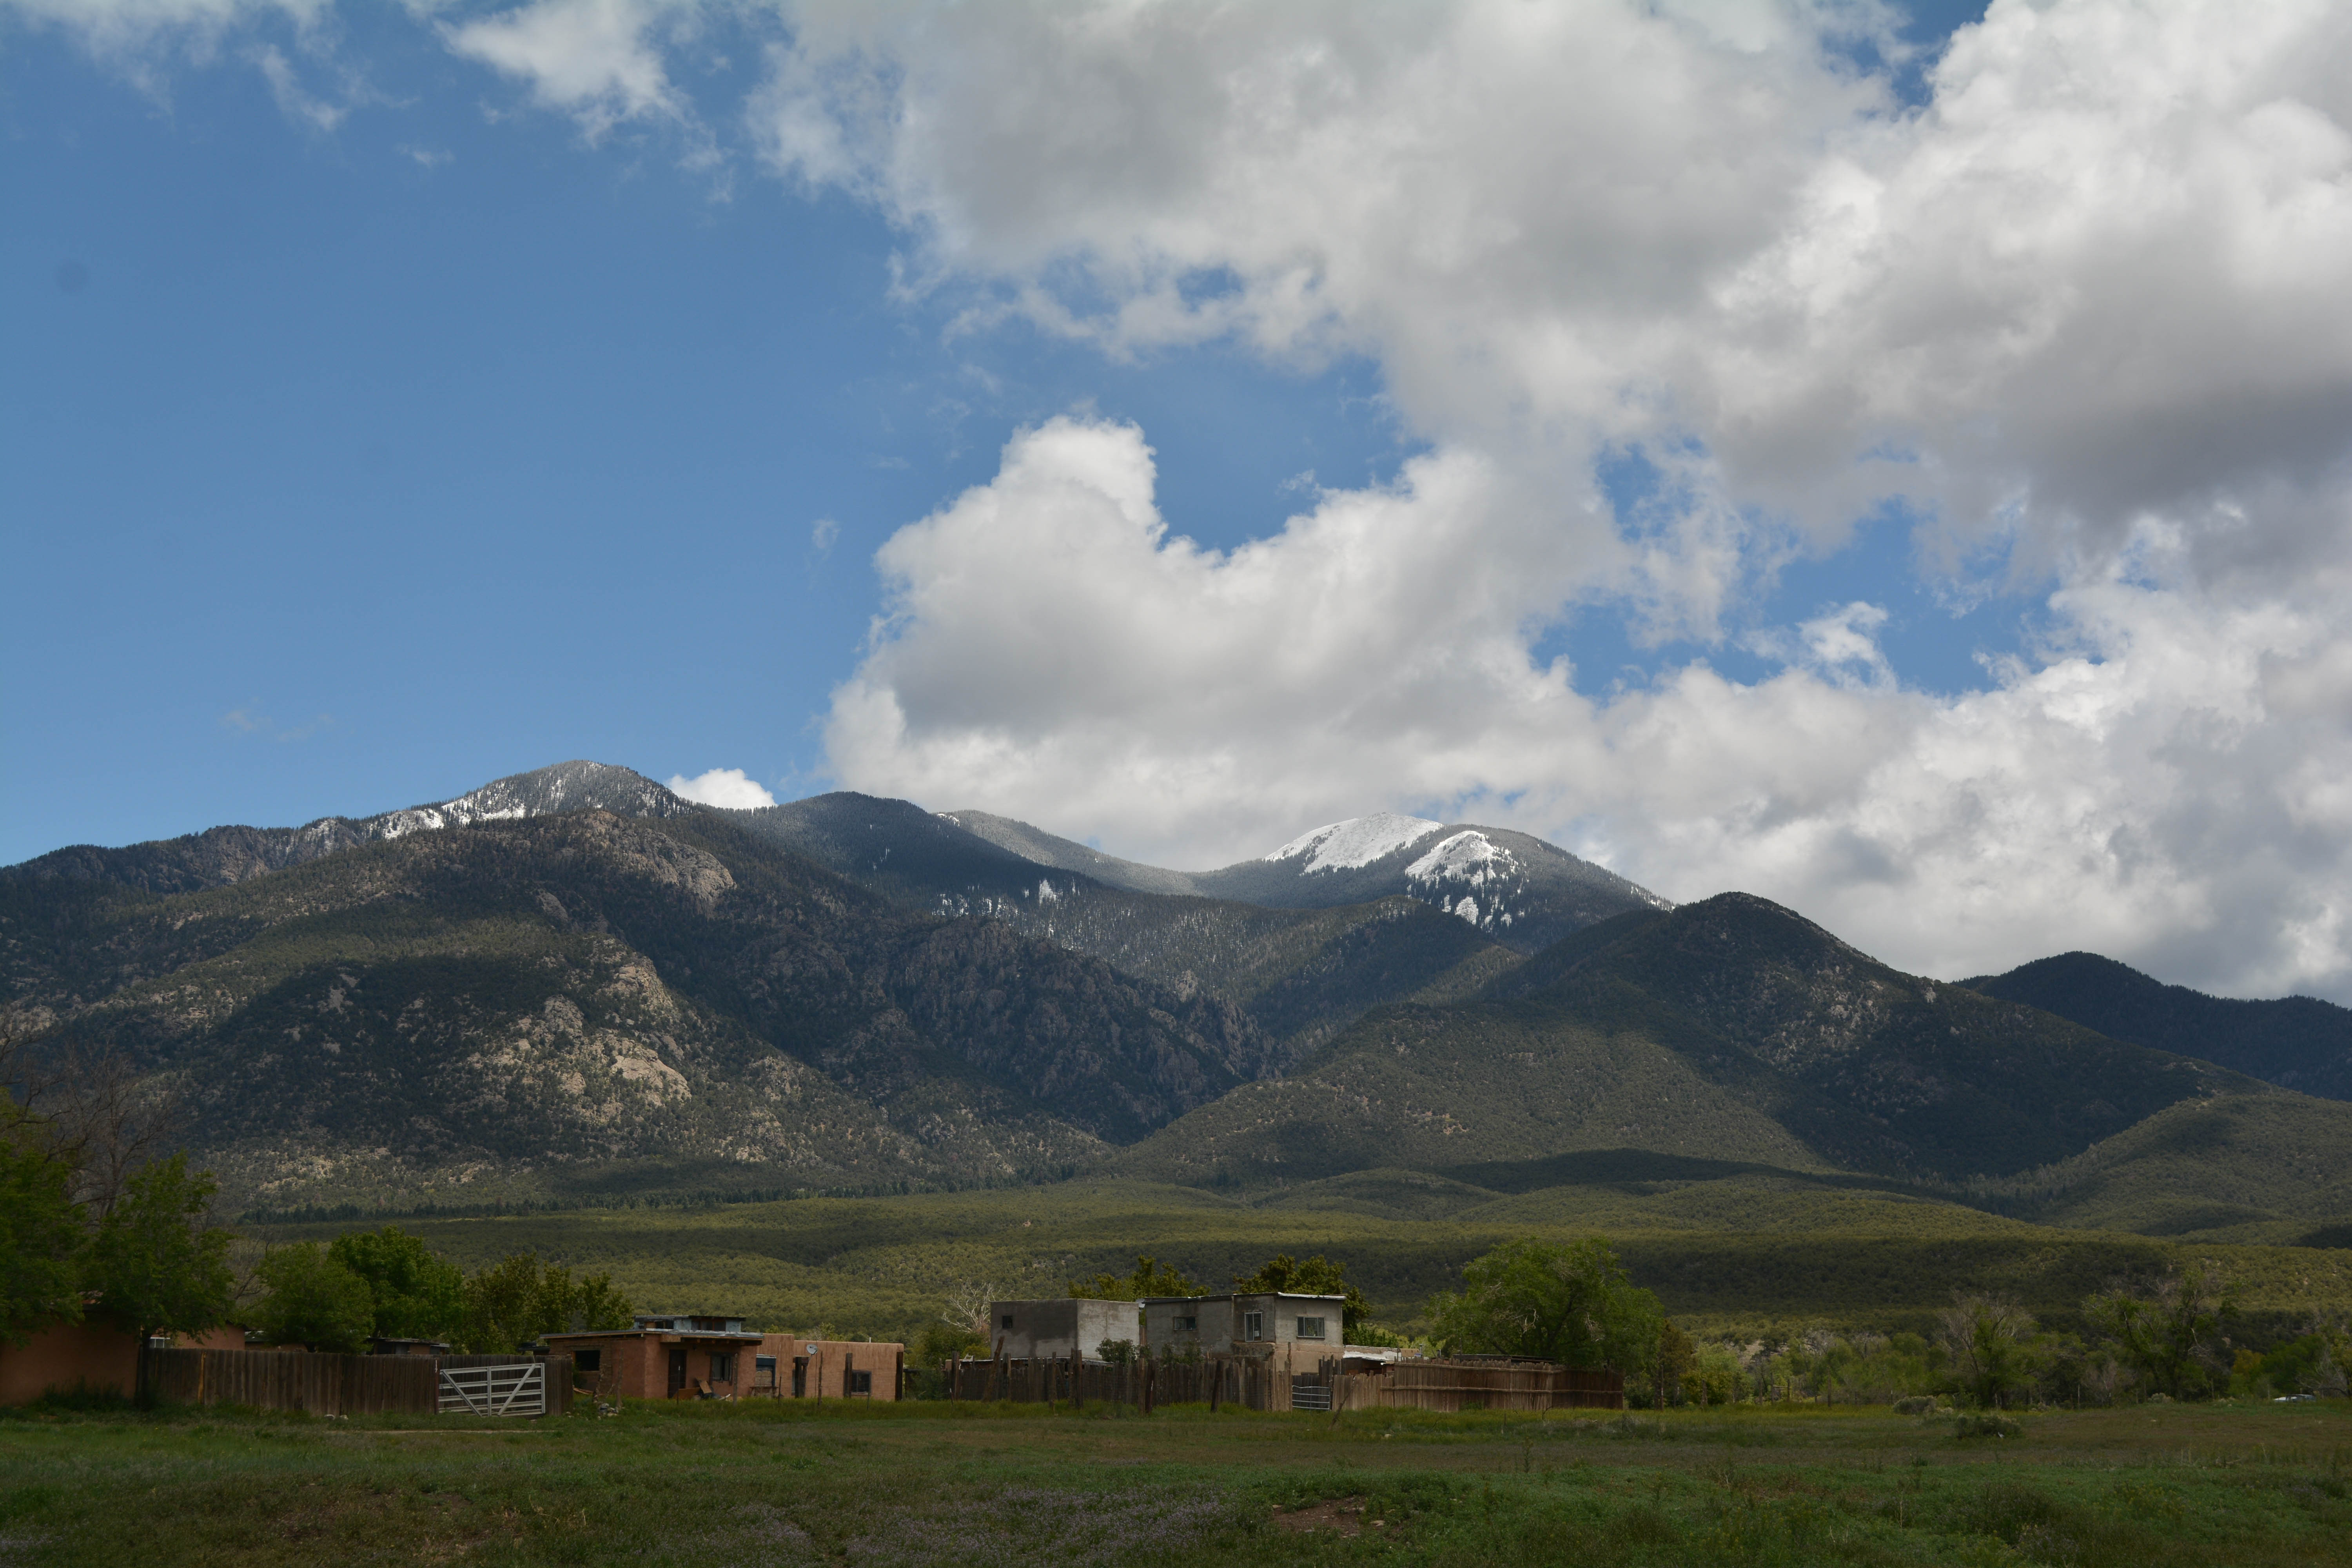
landscape, nature, mountain, cloud, sky, meadow, hill, lake, valley, mountain range, highland, ridge, plain, alps, grassland, plateau, santafe, truchas, northernnewmexico, pueblosantafe, fell, loch, rural area, landform, mountain pass, geographical feature, mountainous landforms